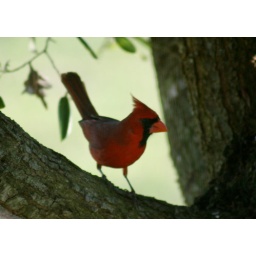
Male cardinal in our Live Oak tree